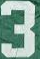
Number: 3